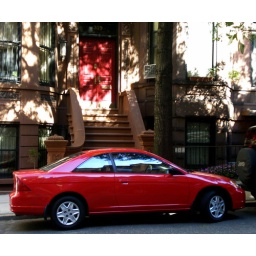
red car in front of red door